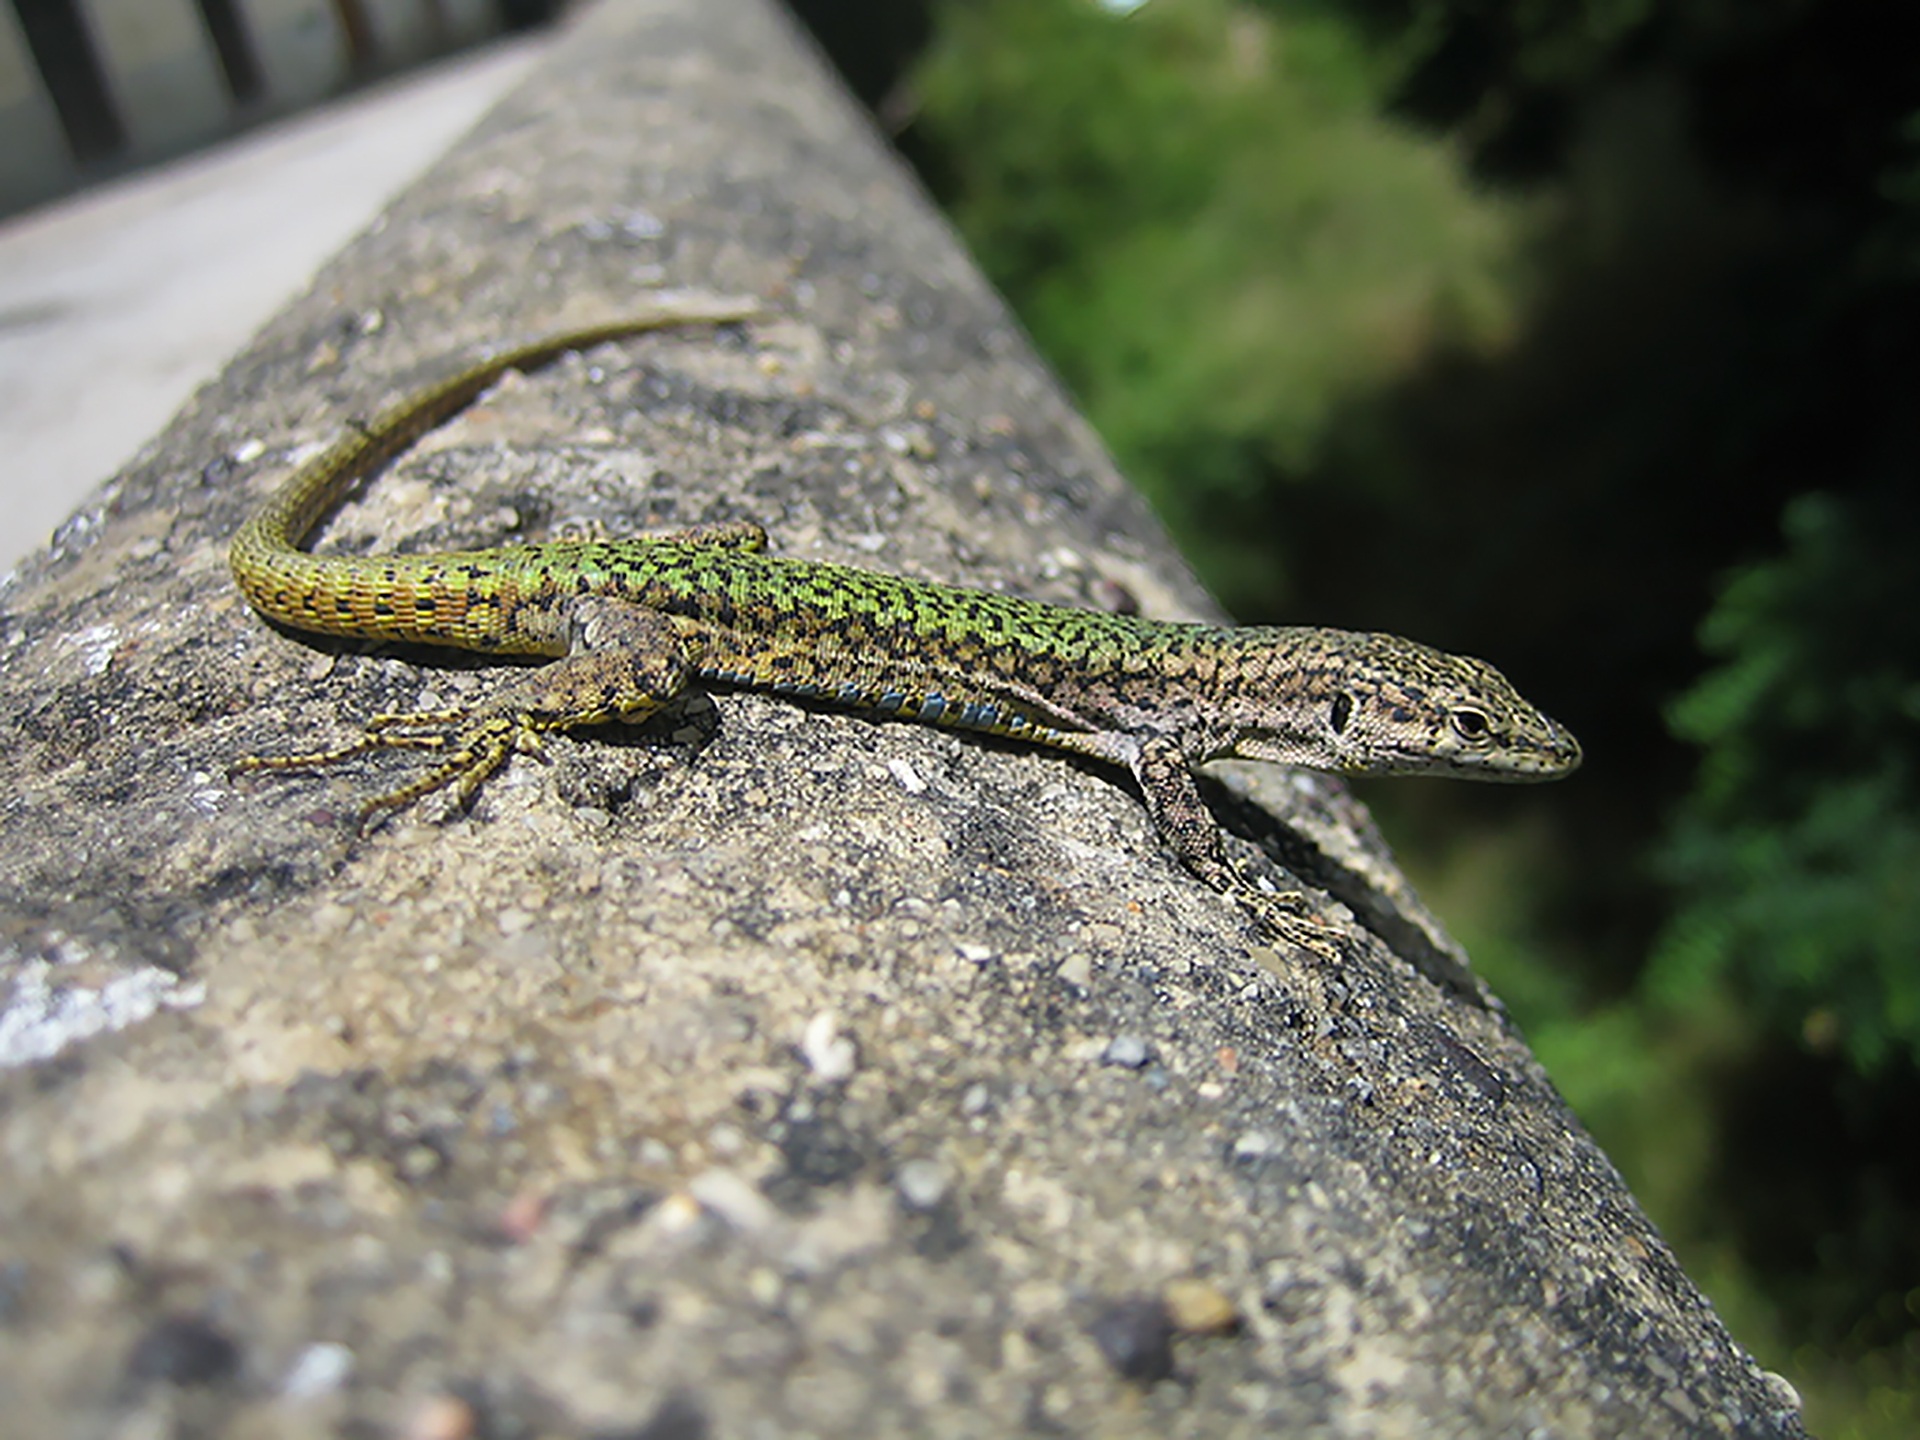
nature, animal, wildlife, reptile, fauna, lizard, green lizard, vertebrate, creature, lacerta, dactyloidae, scaled reptile, lacertidae, lissotriton